National Institute of Technology, Durgapur

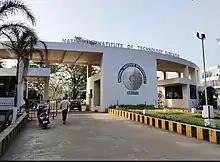
NIT DGP Campus Front Gate

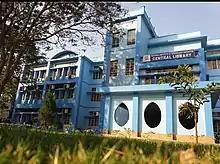
Central Library

NIT Durgapur has a modern central library with more than 1.7 lakh volumes of print resources consisting of technical books, reports, standards, compact disks, and back volumes of journals. The library also provides air-conditioned and Wi-Fi-enabled reading halls. It is situated opposite the High Voltage Laboratory. The library is an institutional member of DELNET (Developing Library Network), American Centre Library, Kolkata, National Programme on Technology Enhanced Learning (NPTEL), and Current Science Association, Bangalore. It is also a beneficiary Member of INDEST-AICTE (Indian National Digital Library in Engineering, Science & Technology) Consortium, which provides Desktop Access to high-quality e-resources (online journals) like IEL Online (IEEE/IEE Electronic Library), Springer Verlag's Link, Proquest, ACM journals, ASCE, ASME, Nature Magazine, Indian Standards (Intranet version) and ASTM journals & Standards, etc. It has a collection of several thousand E-Books on computer science (published by Springer).